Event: Nepal Earthquake
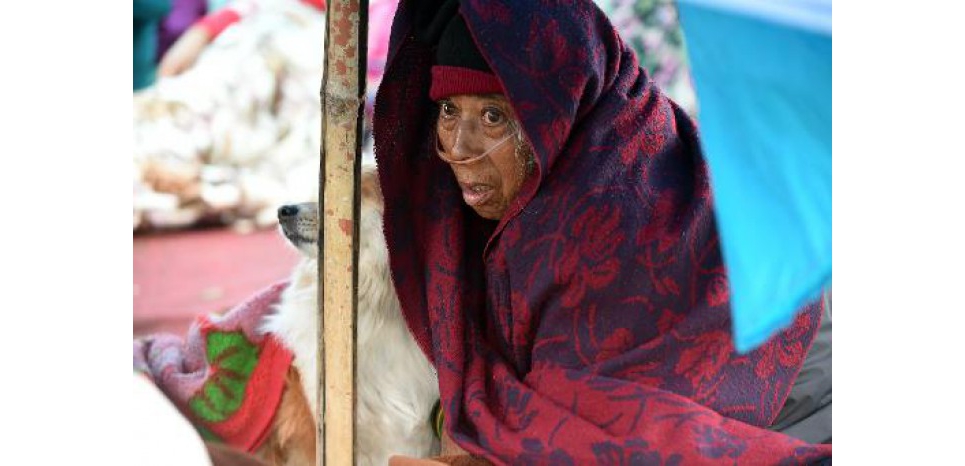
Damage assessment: no_damage